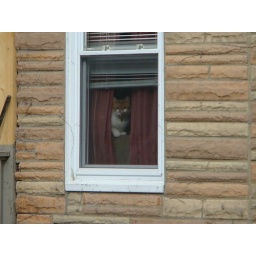
the cat in the window